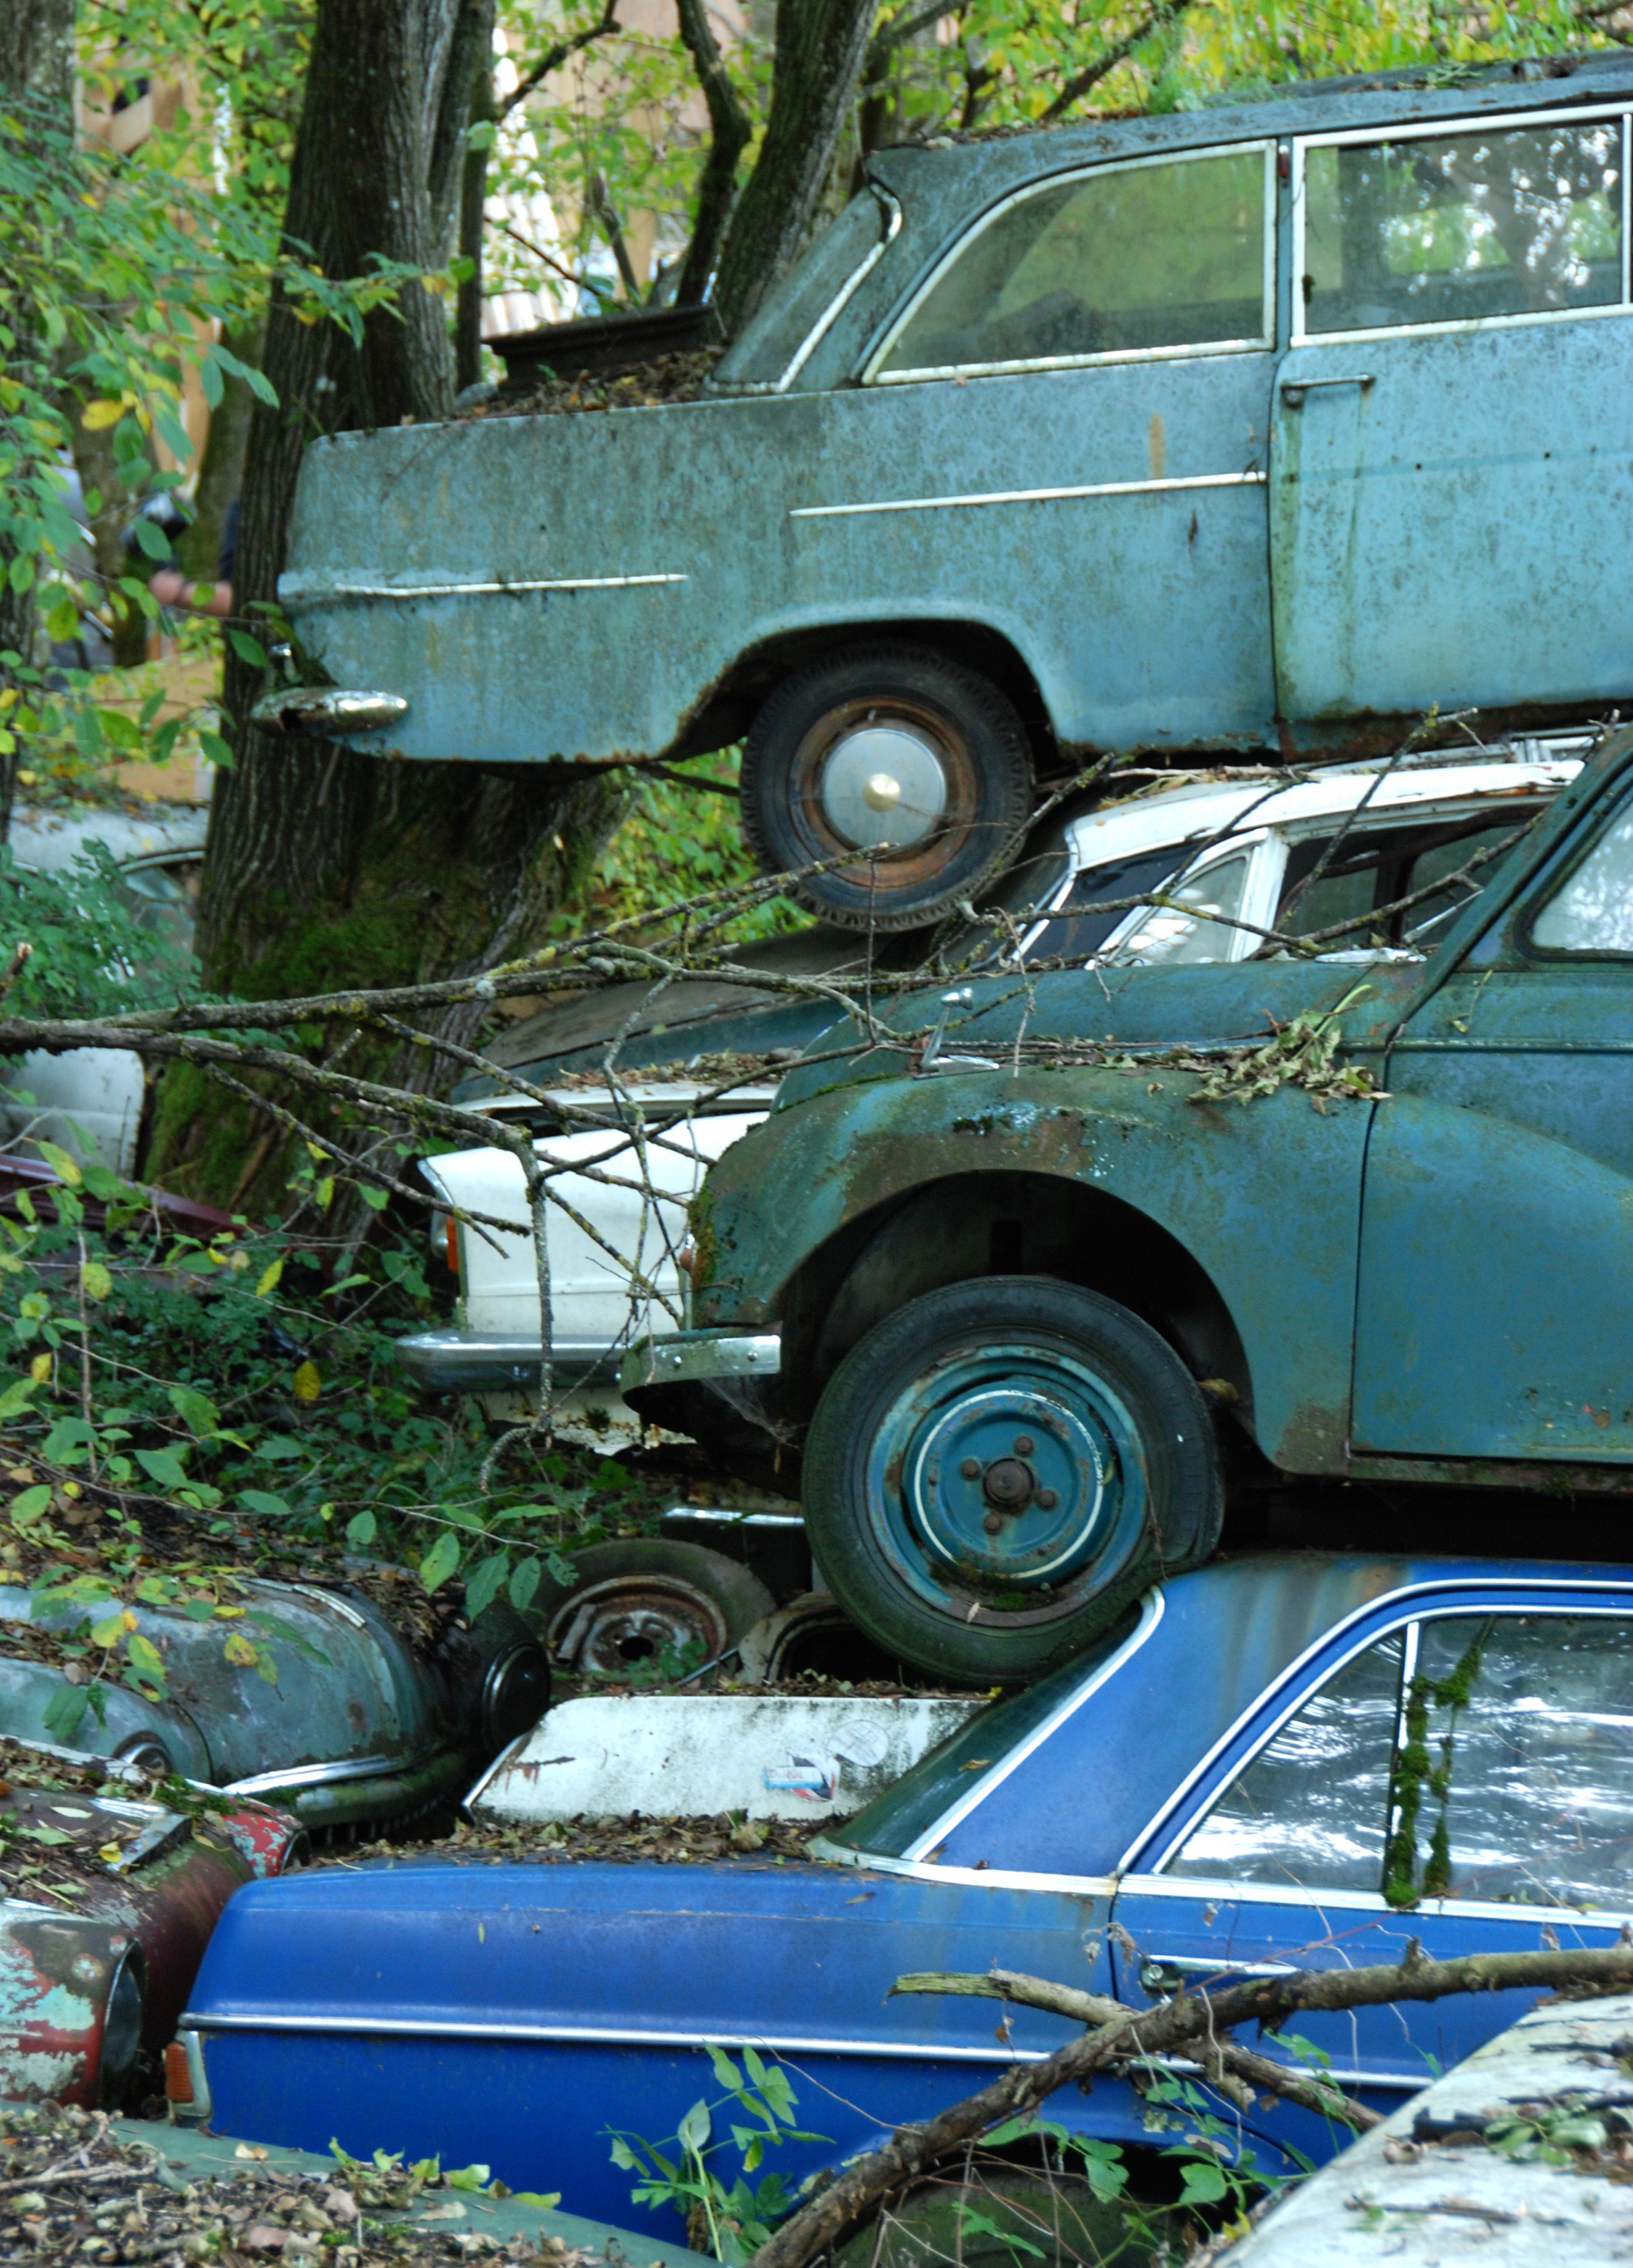
car, old, vehicle, memory, weathered, vintage car, history, over, scrap, useless, discarded, car cemetery, automotive exterior, off roading